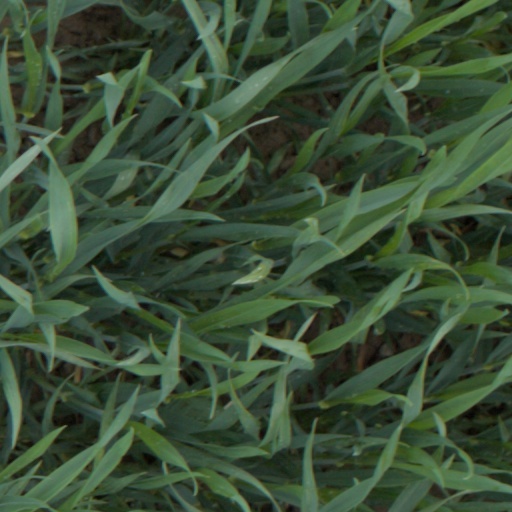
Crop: wheat